Djoumin Sangaré

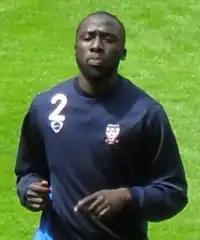
Sangaré training with York City in 2009

Djoumin Sangaré (born 16 December 1983), also known as Jimmy Sangaré, is a French former professional footballer who played as a defender in France, in the UK, and in Morocco.